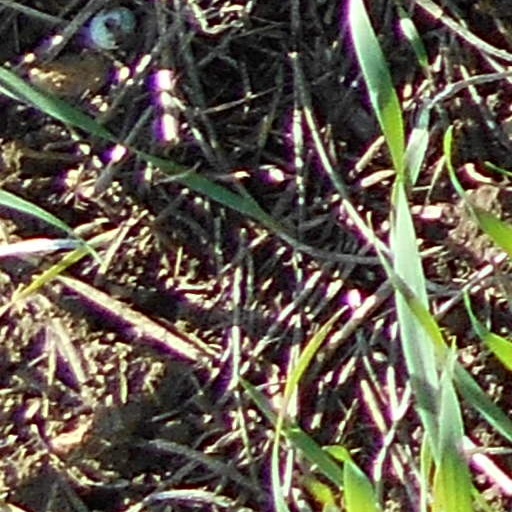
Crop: wheat